Piper PA-40 Arapaho

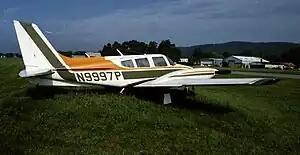

The Piper PA-40 Arapaho was an American twin-engined cabin monoplane designed by Piper as a replacement for the PA-39 Twin Comanche C/R.